Al Fitzmorris

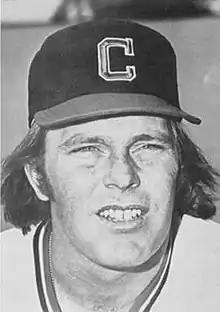
Fitzmorris in 1978

Alan James Fitzmorris (March 21, 1946 – December 4, 2024) was an American professional baseball pitcher. He played in Major League Baseball (MLB) from 1969 to 1978 for the Kansas City Royals, Cleveland Indians, and California Angels.